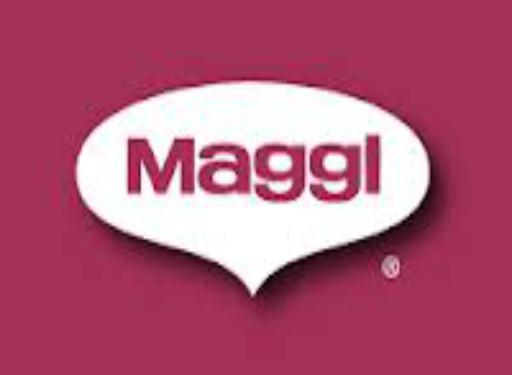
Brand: Maggi
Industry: Food